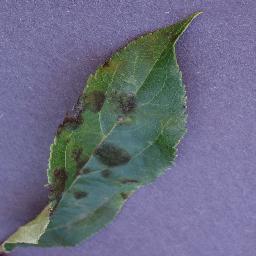
Label: Apple___Apple_scab